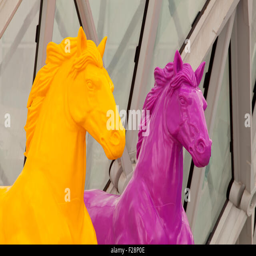
a lot of various colorful plastic horses